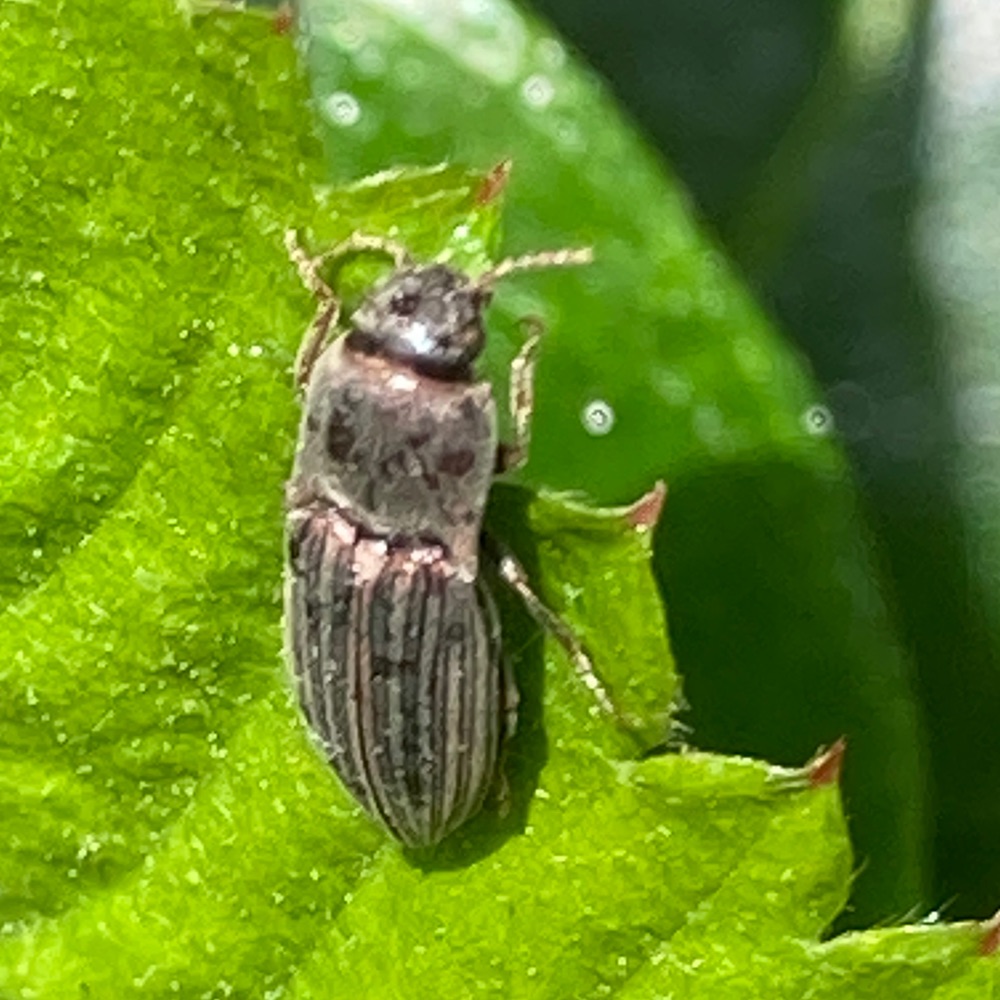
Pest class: clickbeetles_wireworms